Martin Schmitt

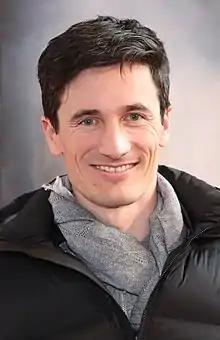
Schmitt in 2018

Martin Schmitt (born 29 January 1978) is a German former ski jumper who competed from 1997 to 2014. He is one of Germany's most successful ski jumpers, having won the World Cup twice; a gold medal at the Winter Olympics; four gold medals at the World Championships; and a ski flying world record. His and his countryman Sven Hannawald's success further popularized ski jumping in Germany, and with particular help from cable TV station RTL, their coverage received great acclaim in the late 1990s and early 2000s.